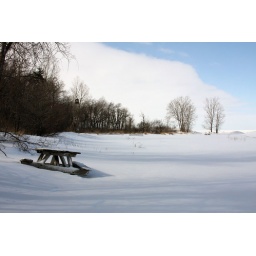
light house beach in Erie